WJCL (TV)

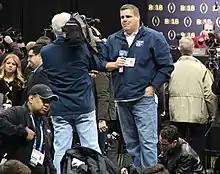
WJCL anchors at the 2018 College Football Playoff National Championship media day

The station began operations on July 18, 1970. It was the fourth television station to launch in Savannah and immediately became the area's first-ever primary ABC affiliate. Prior to channel 22 signing on, CBS affiliate WTOC-TV (channel 11) and NBC affiliate WSAV-TV (channel 3) shared secondary affiliations with ABC. Originally owned by former Savannah mayor and avid amateur radio operator Julius Curtis Lewis Jr. (whose initials provided the call sign), the station marked many "firsts". At the time, it built the tallest broadcast tower in the market rising some above sea level.